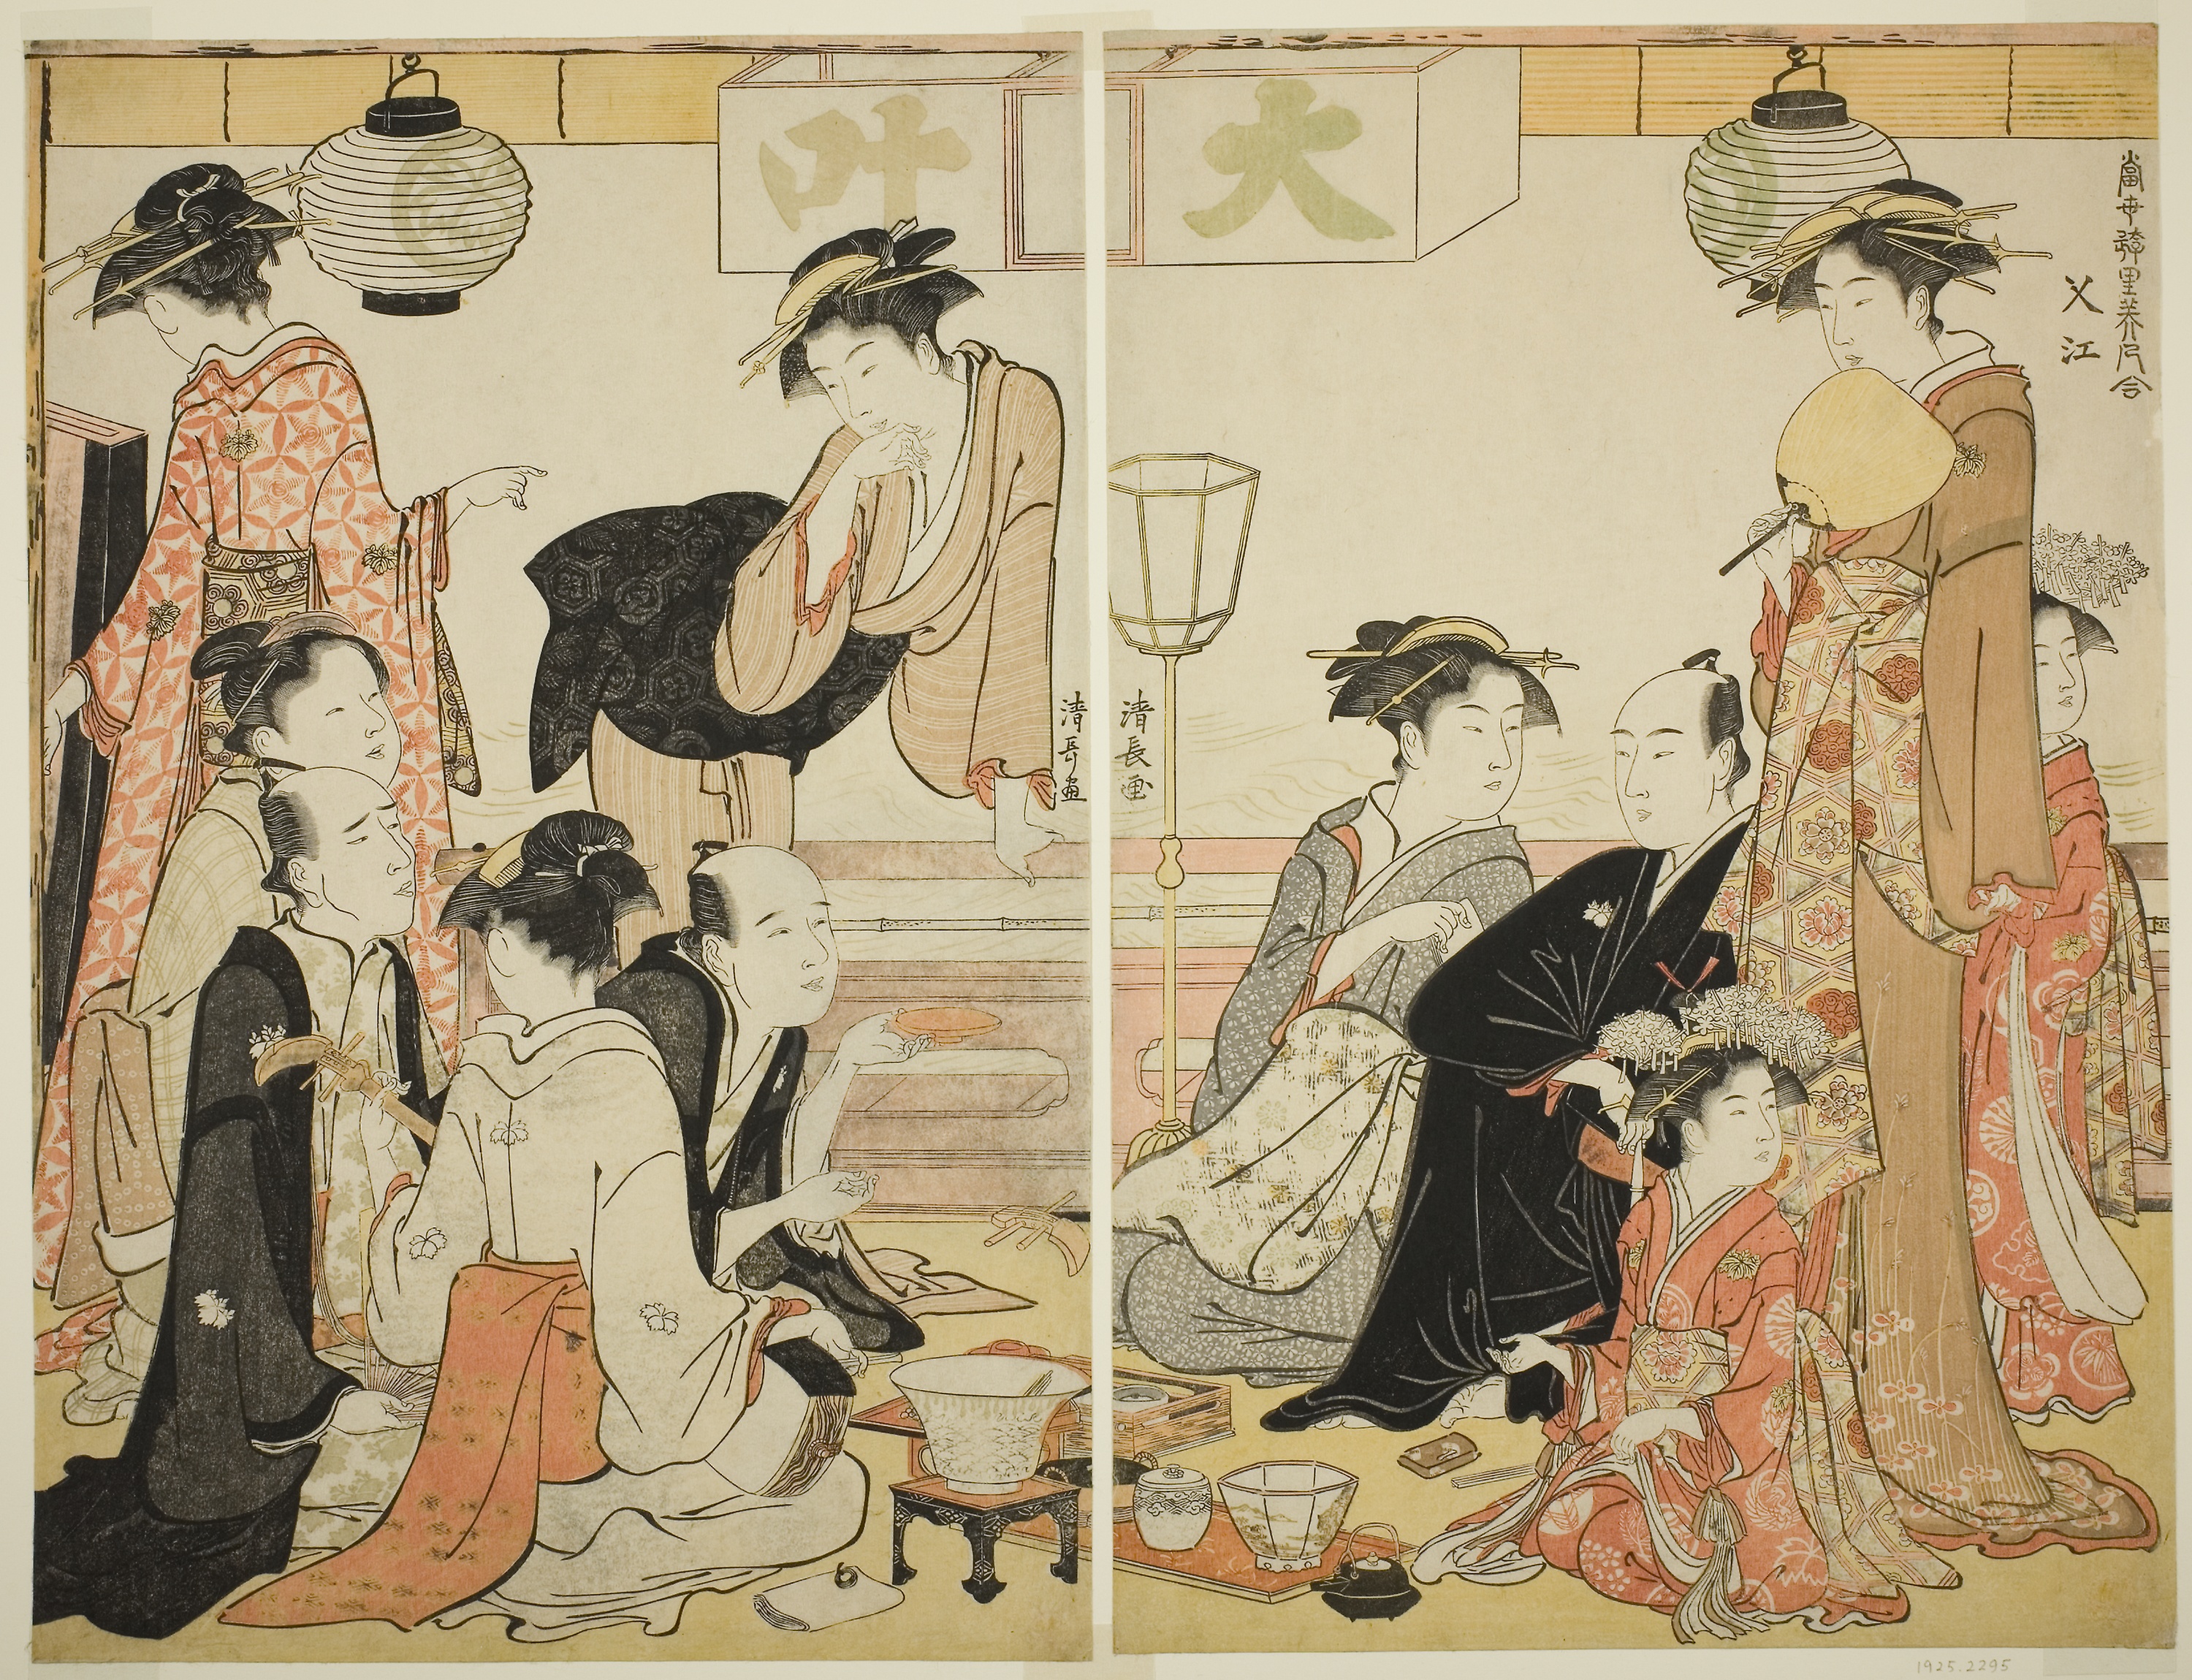
art, fashion, illustration, Victorian fashion, costume design, textile, painting, fashion illustration, visual arts, style, drawing